Quantitative genetics

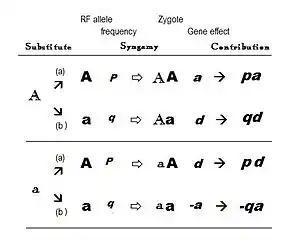
Analysis of allele substitution

Suppose that the usual random fertilization of gametes in a "base" gamodeme—consisting of p gametes (A) and q gametes (a)—is replaced by fertilization with a "flood" of gametes all containing a single allele (A or a, but not both). The zygotic results can be interpreted in terms of the "flood" allele having "substituted for" the alternative allele in the underlying "base" gamodeme. The diagram assists in following this viewpoint: the upper part pictures an A substitution, while the lower part shows an a substitution. (The diagram's "RF allele" is the allele in the "base" gamodeme.)